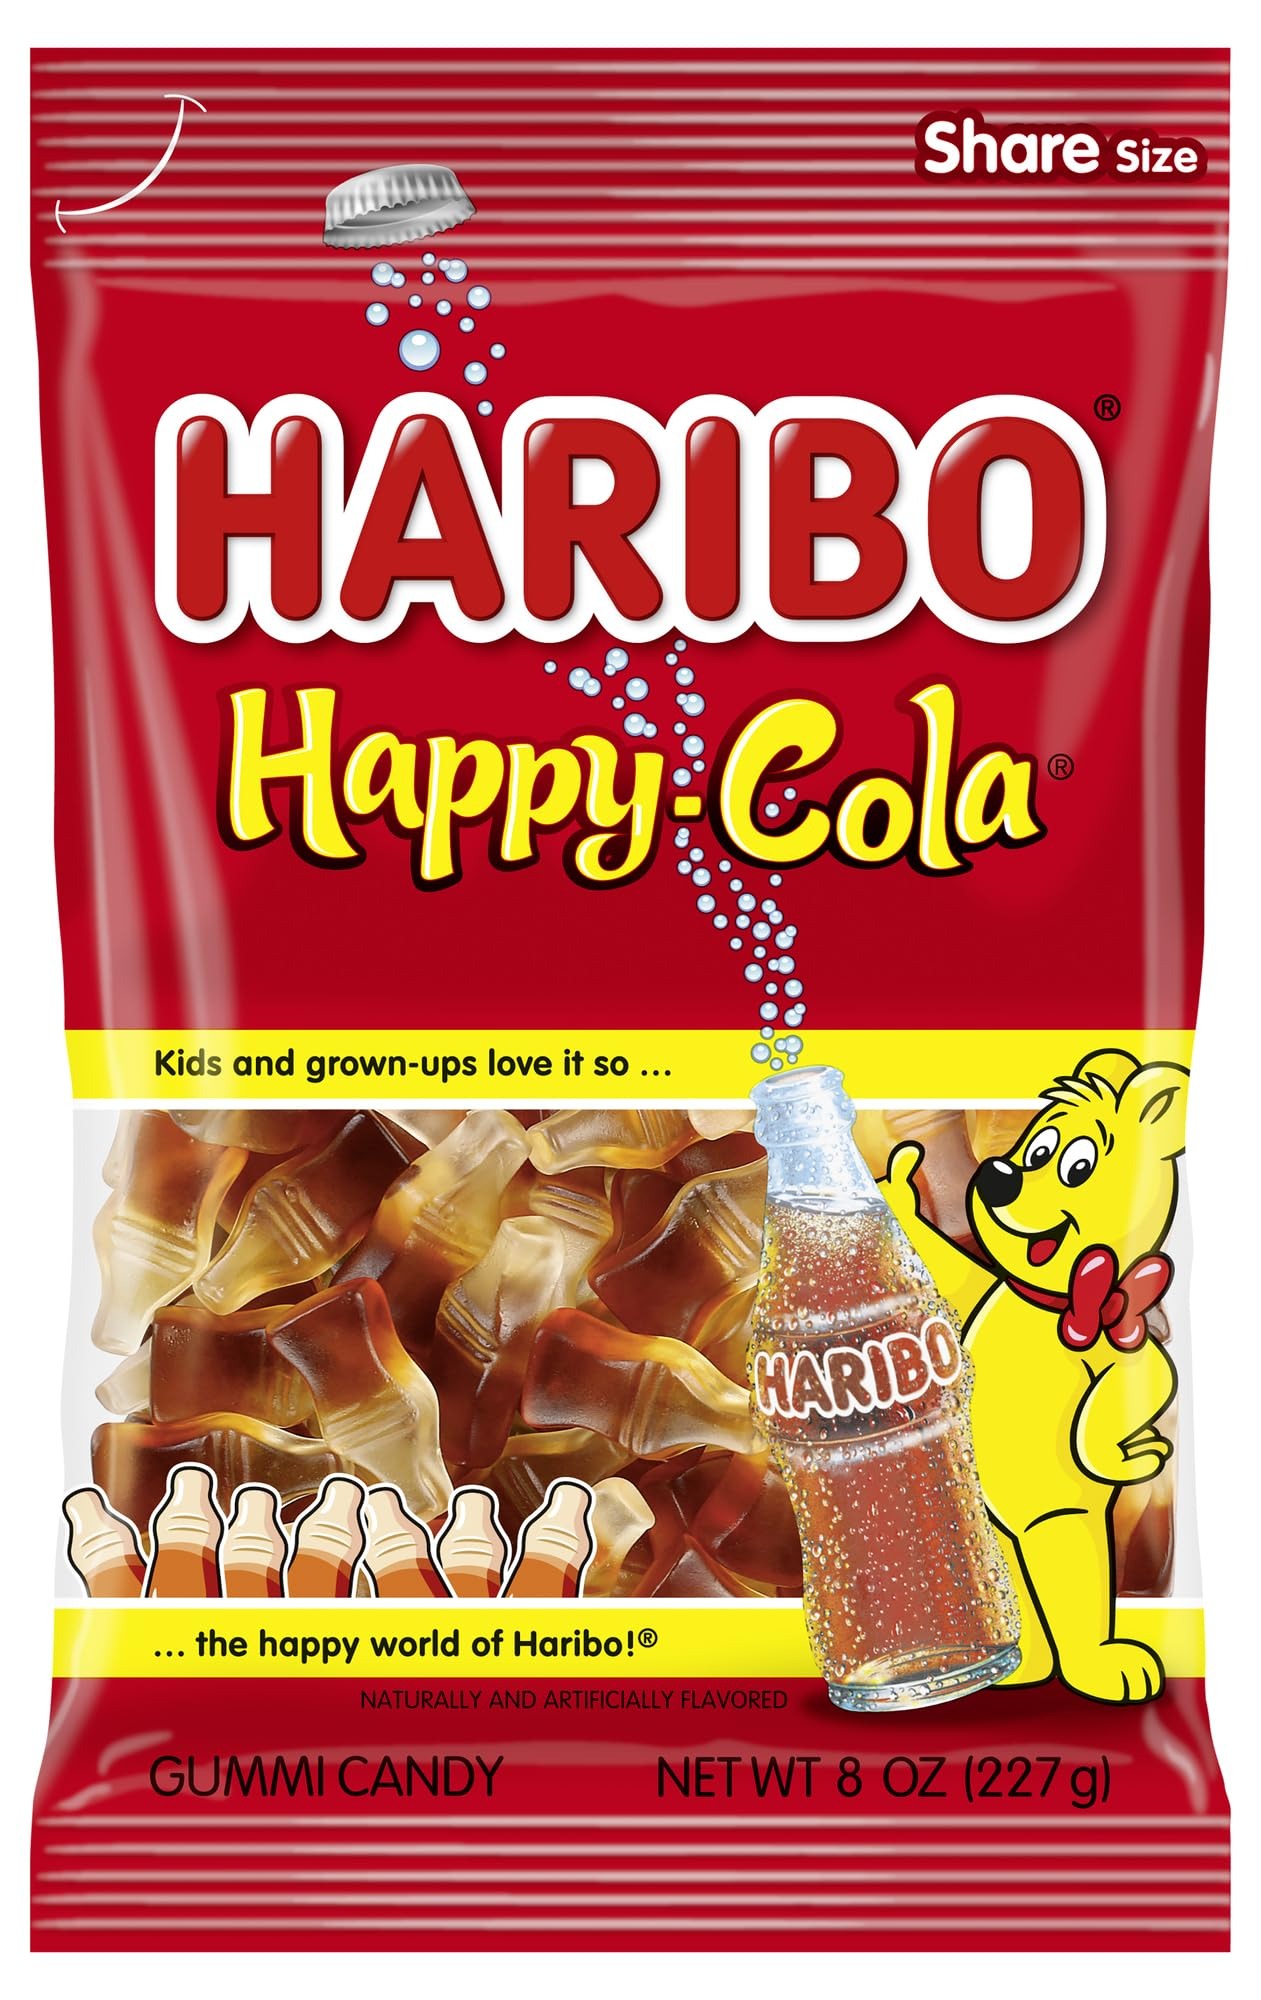
Item Name: HARIBO Gummi Candy, Happy-Cola Gummy Candy Soda Bottles, 8 Ounce Value Bag, Delicious Soft & Chewy Sweet Snacks, Classic Cola Flavor
Bullet Point 1: Real Cola Taste: Quench your thirst for delicious cola flavor with the classic taste of HARIBO Happy-Cola gummies, offering a nostalgic treat
Bullet Point 2: Burst of Flavor: Pop the top off some Happy-Cola for an explosion of refreshing cola flavor that can’t be contained, in each gummy candy bottle
Bullet Point 3: Sweet Treats: With only 110 calories per serving, these soda-flavored candy snacks are great for sharing, decorating desserts, or party favor candy
Bullet Point 4: Soft and Chewy: Enjoy the soft, chewy texture of our cola gummies, crafted with a fun soda bottle shape, adding a playful twist to your snack time
Bullet Point 5: Happiness Worldwide: Create moments of happiness with our delicious and fun gummy candies wherever you are. Kids and grown-ups love it so, the happy world of HARIBO
Value: 8.0
Unit: Ounce

Price: 2.99